Yangsi station

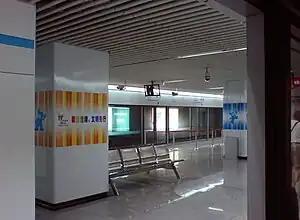
Station platform

Yangsi is a station on Line 8 of the Shanghai Metro. This station is part of the southern extension of Line 8 and opened on July 5, 2009.